Arthur Brown Jr.

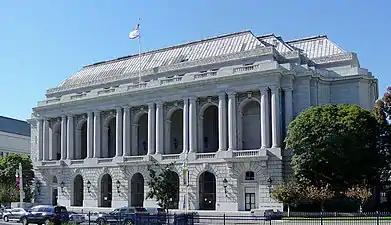
War Memorial Opera House, San Francisco

In addition to their well-known monumental works, Bakewell and Brown designed several homes in the Arts and Crafts style championed by Maybeck. Early among them were two redwood framed "double houses" for Stanford University in 1908, and the only fraternity house they designed de novo, the Beta Chi Chapter House of Sigma Nu in 1910 (razed by the University in 1991 despite student and alumni efforts to give it historic designation and restore it). They later designed additions to Ernest Coxhead's 1893 Beta Theta Pi house they had lived in as undergraduates, now a listed Berkeley landmark.